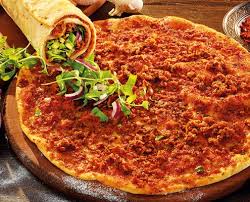
Yemek: lahmacun